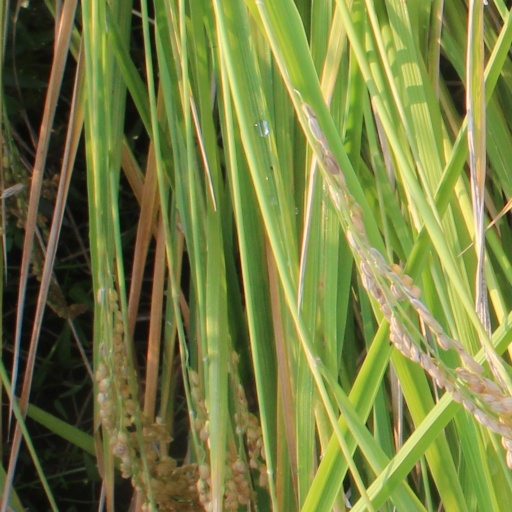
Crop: rice